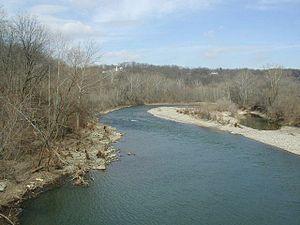
Milford est une ville des comtés de Clermont et de Hamilton fondée en 1796, dans l'État de l'Ohio, le long de la rivière Little Miami. Elle est considérée comme une ville du Grand Cincinnati. Il y a 6 710 habitants au recensement de 2010.